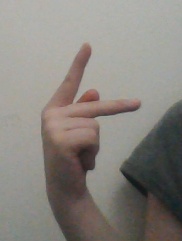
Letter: dha